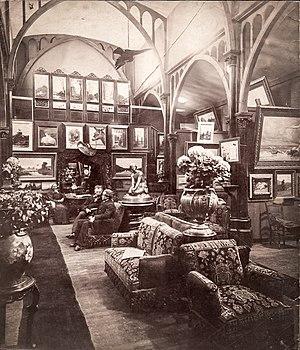
Salle d'exposition de l'ancien Musée des beaux-arts
Le musée des Beaux-Arts de Brest est le principal musée d'art de la ville de Brest, en Bretagne. Le musée et ses collections ont été recréées après la Seconde Guerre mondiale, le musée ayant été détruit à l'instar de la plus grande partie de la ville lors de son bombardement par les forces alliées. Avec un effort considérable, une admirable collection de peinture ancienne – la plus grande à avoir été constituée en France depuis 1945 – a pu être réunie. Celle-ci offre un beau panorama de la peinture française et italienne à travers les siècles. La peinture moderne est également présente, bien que le musée se soit concentré en priorité sur la création d'une collection d'art ancien qui puisse être un témoin du passé, pour une ville qui a perdu presque tout son patrimoine ancien lors des bombardements. Achevé en 1968, le bâtiment abritant le musée est quant à lui typique de l'architecture fonctionnelle de l'après-guerre à Brest.